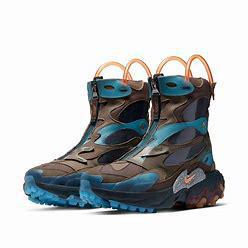
Brand: Nike
Model: Undercover